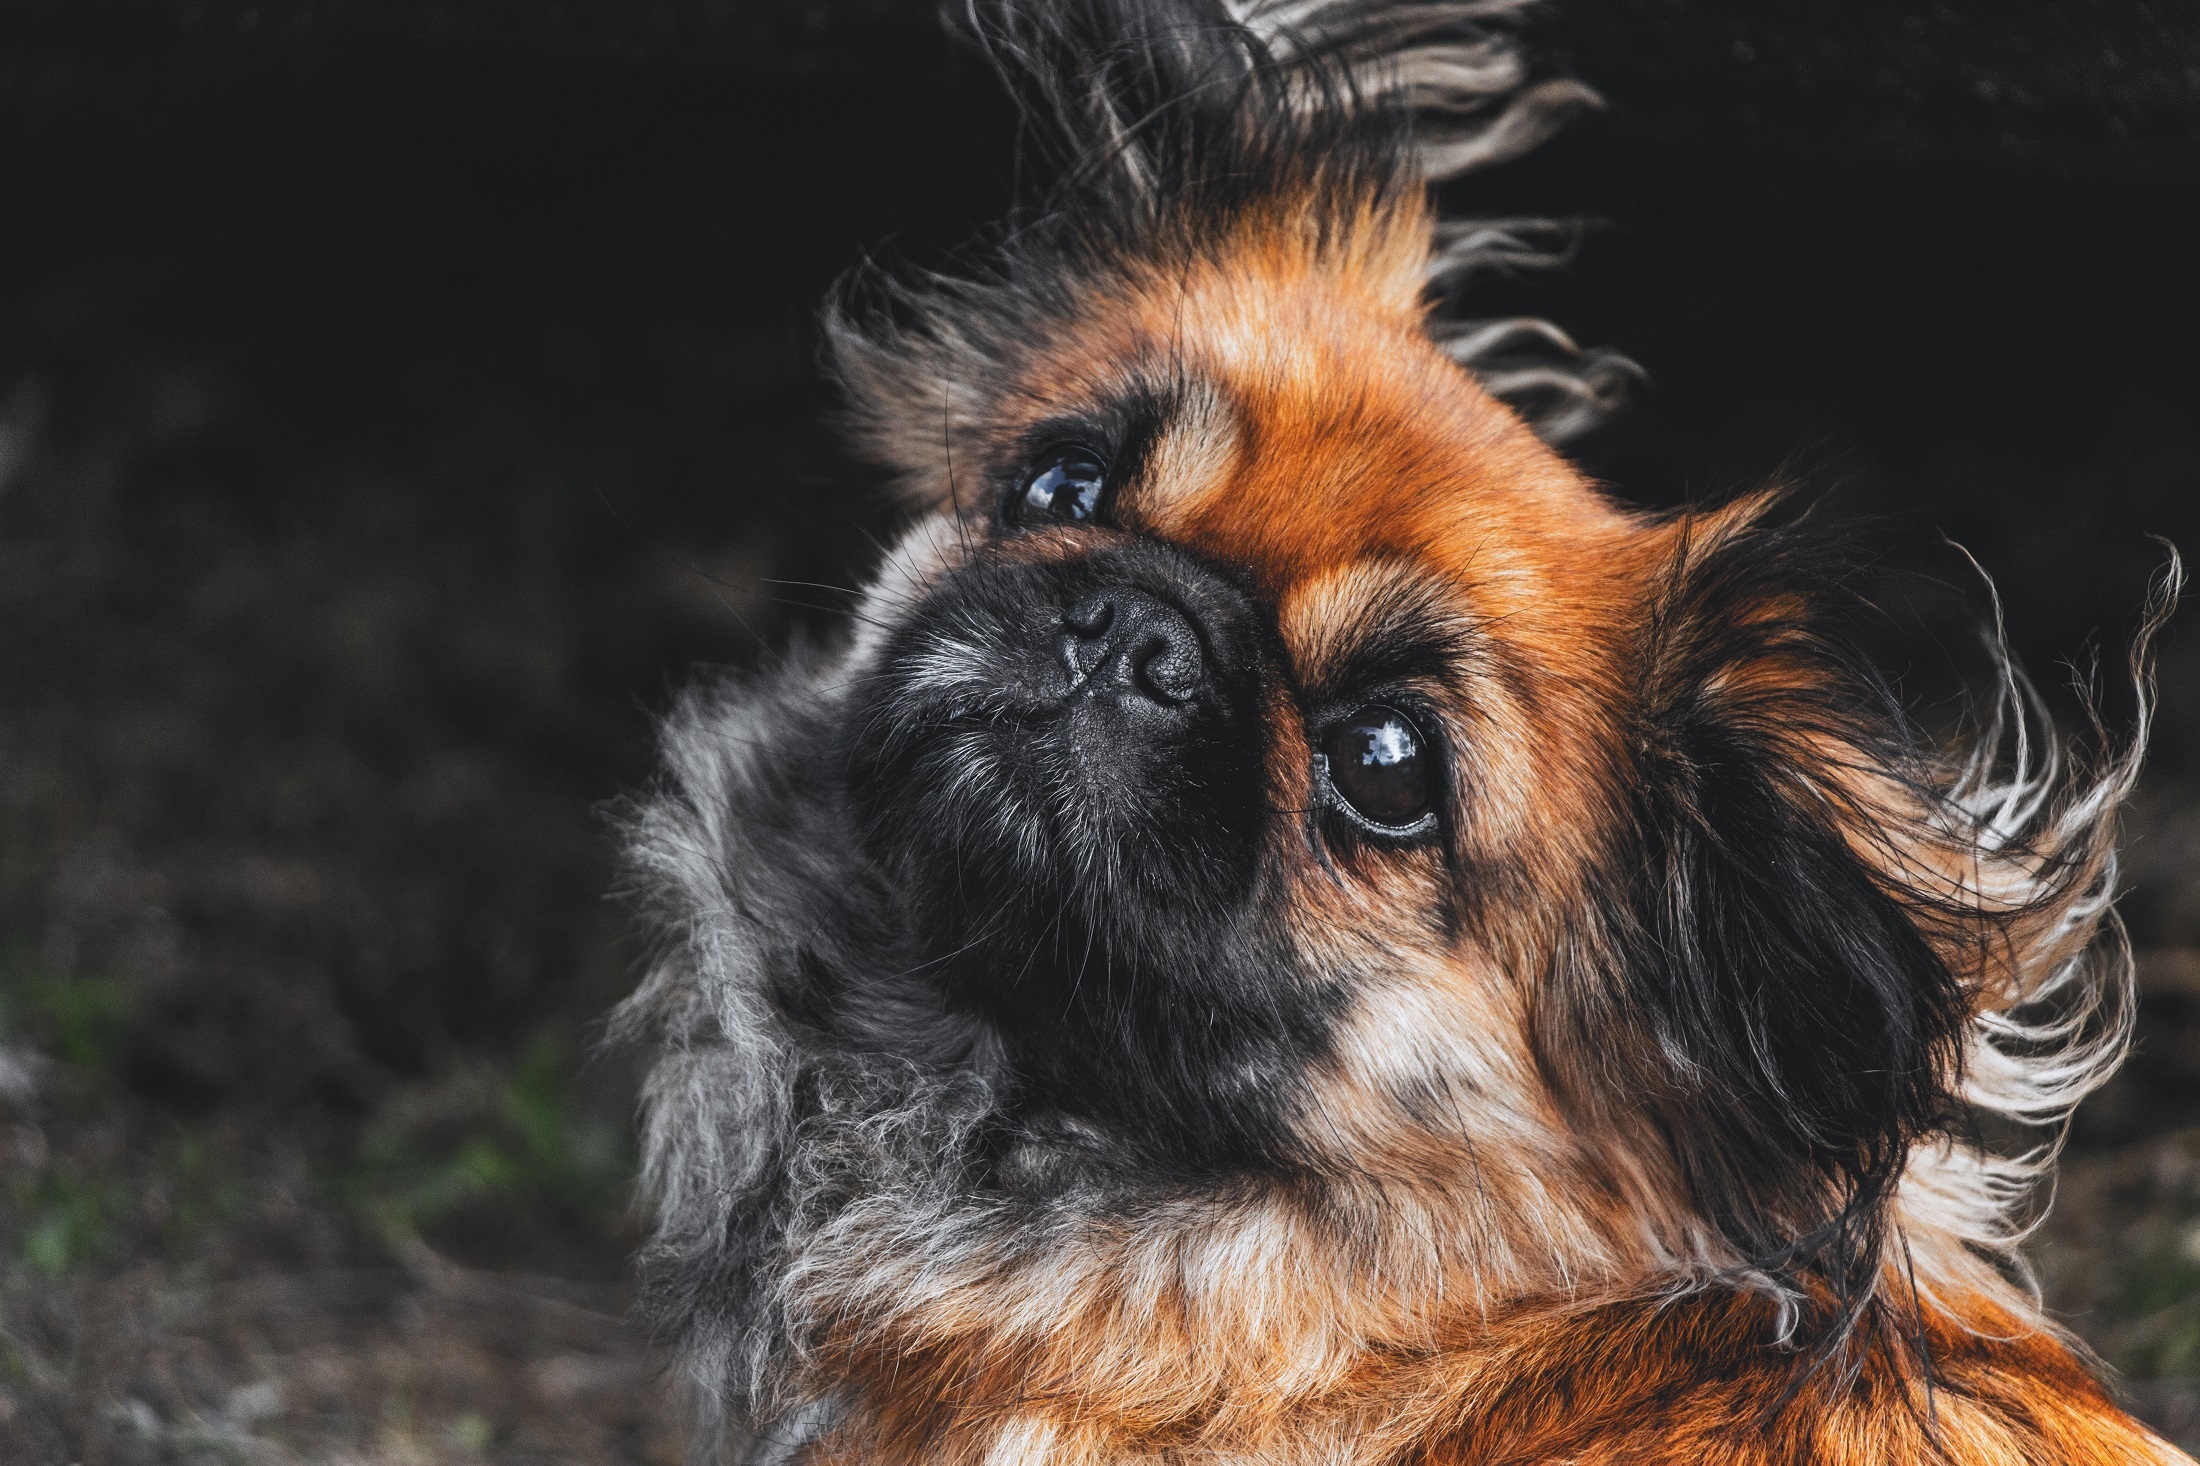
puppy, dog, cute, canine, looking, pet, small, mammal, little, yorkie, vertebrate, domestic, adorable, dog breed, companion, dog like mammal